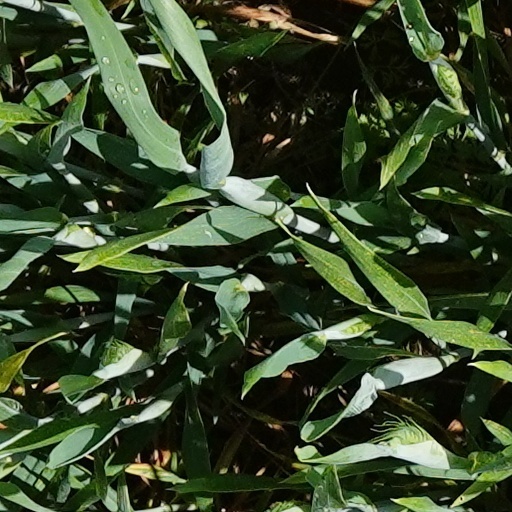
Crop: wheat